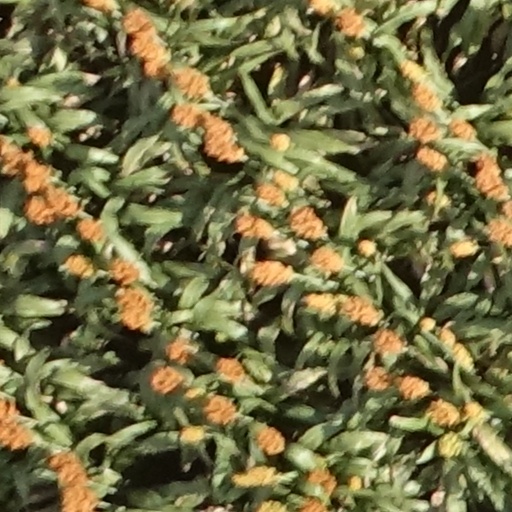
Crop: sorghum